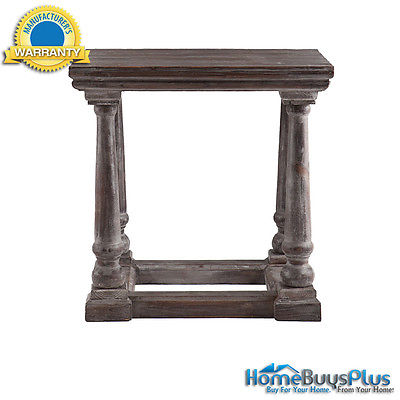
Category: table